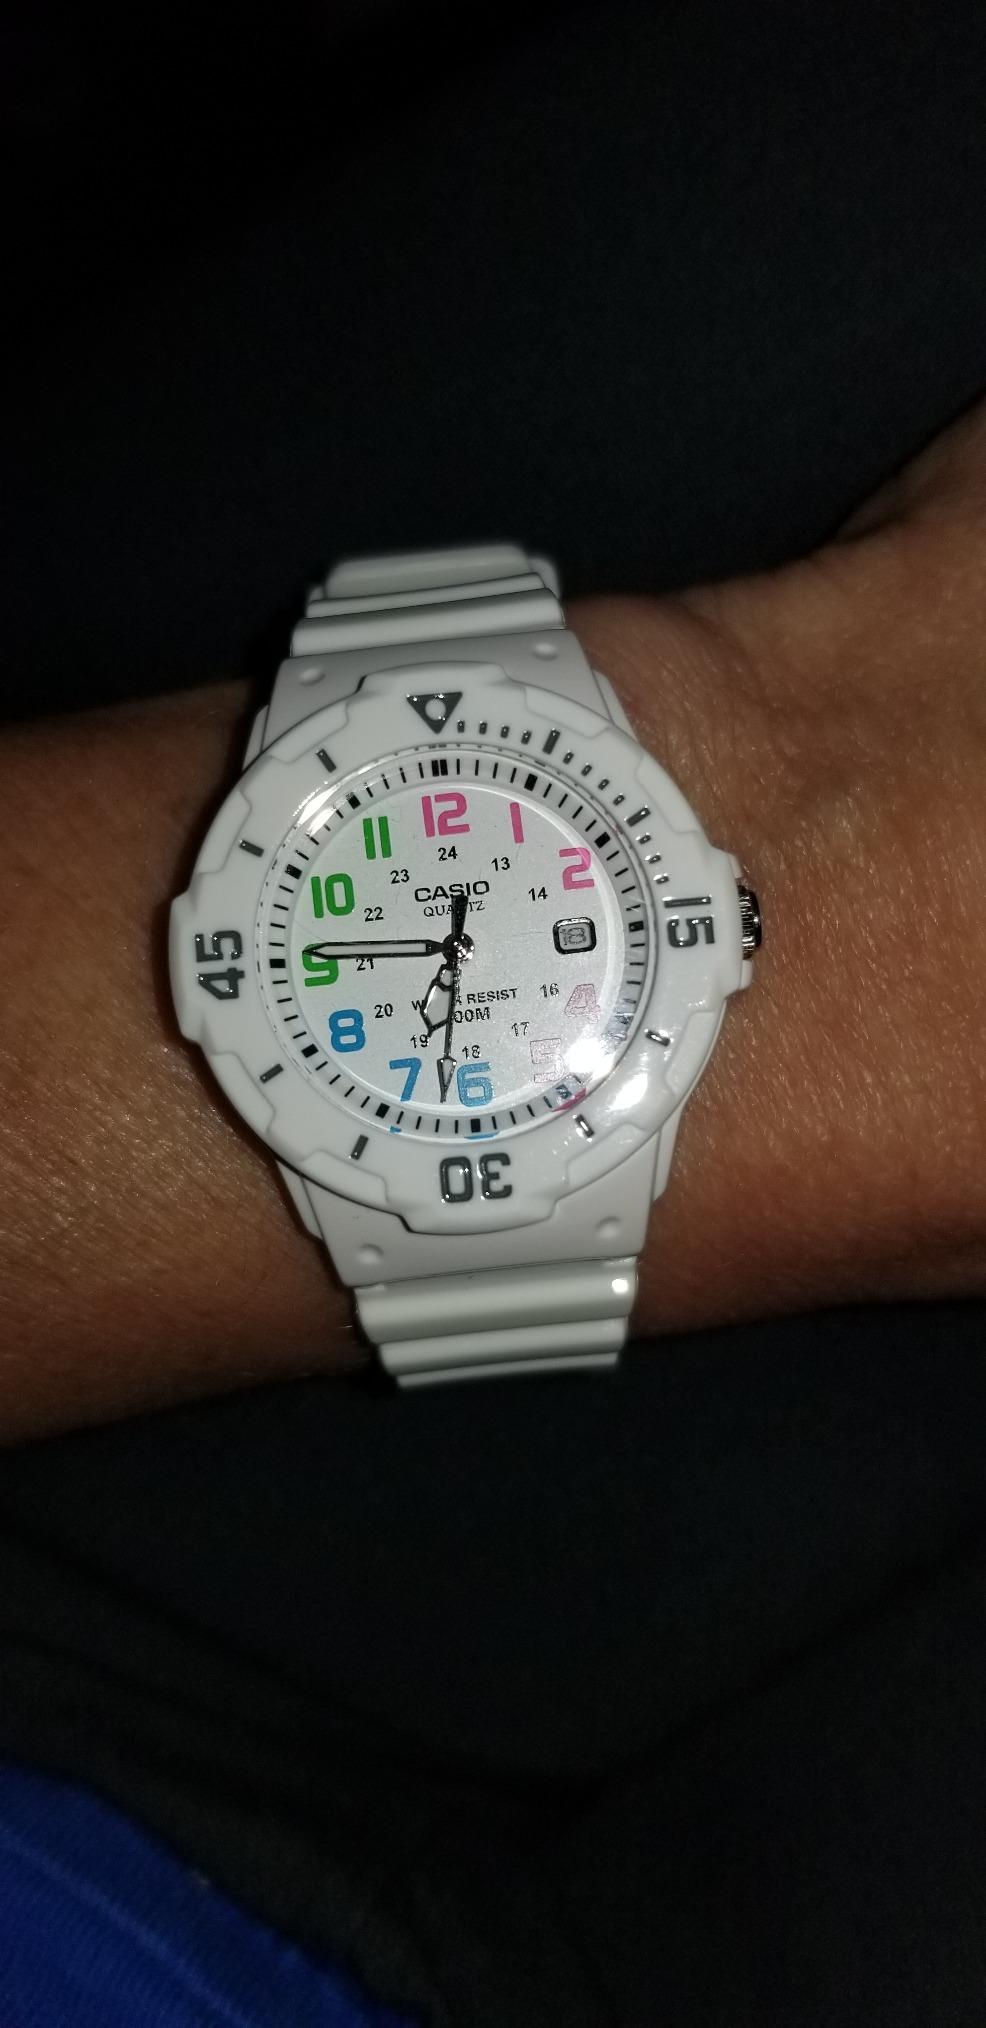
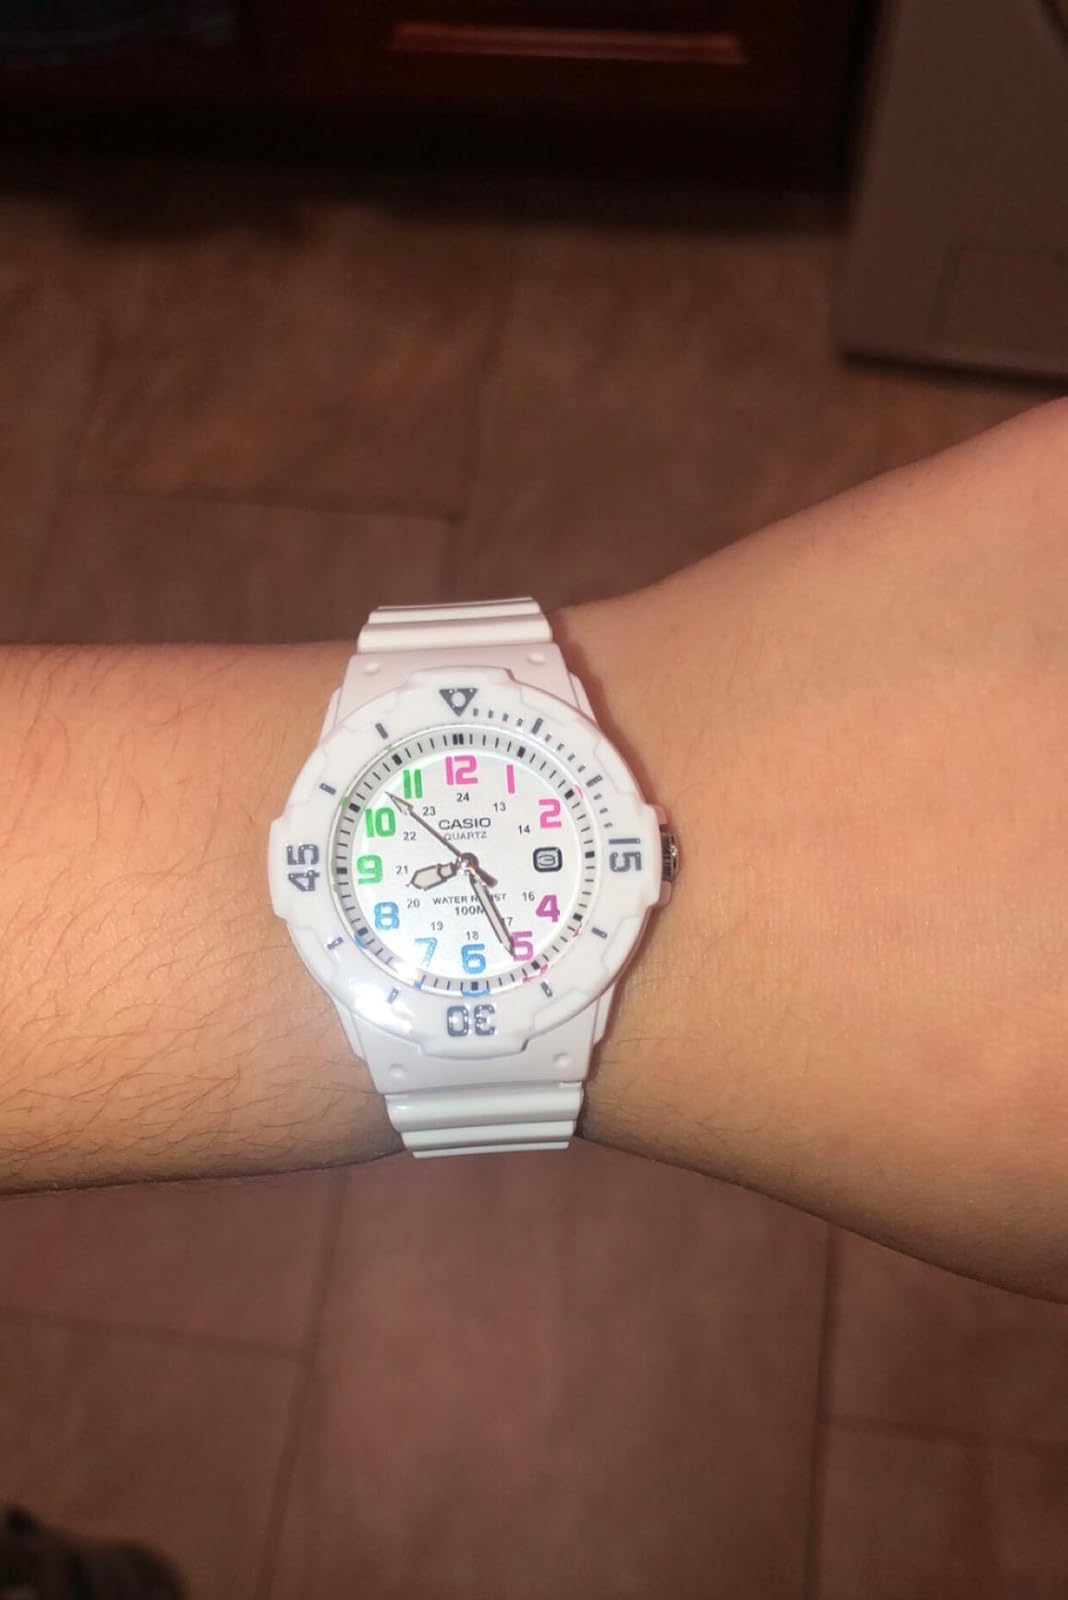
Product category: accessories_watch
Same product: yes